Stigmata

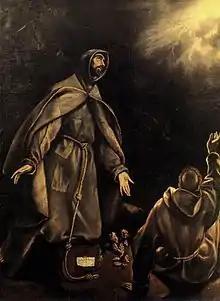
St. Francis of Assisi, by El Greco

An individual bearing the wounds of stigmata is a stigmatist or a stigmatic. In , Saint Paul says: